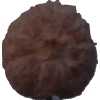
Label: orange_peeled